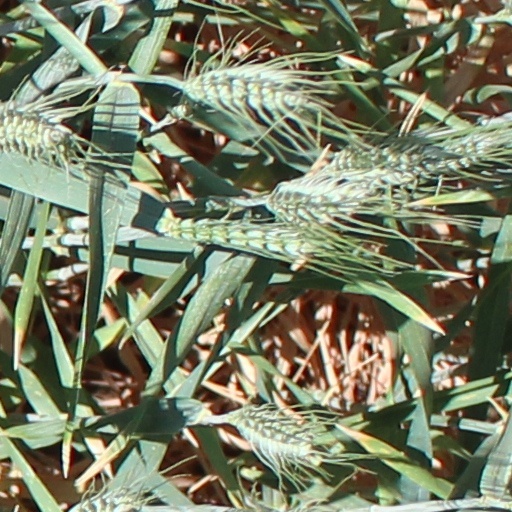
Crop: wheat